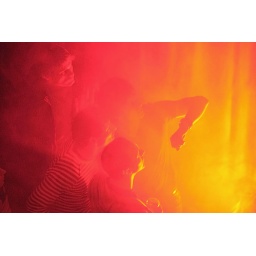
underground-mini-festivals in het Gaslab in Eindhoven. Foto's gemaakt door Bart van Overbeeke.